Faintheart

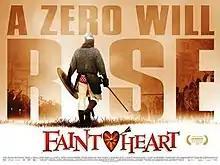
Theatrical release poster

Faintheart is a 2008 British comedy film directed by Vito Rocco and starring Eddie Marsan, Ewen Bremner and Jessica Hynes. The film's creation was influenced by collaborative input from the MySpace community.